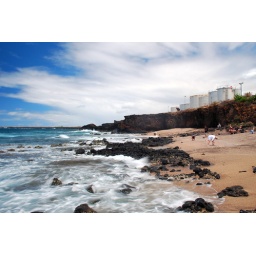
Glass sand beach, Kauai. Those people bending over are looking for pieces of glass washed ashore